Men's rights movement

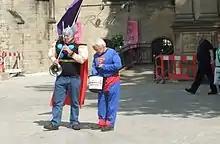
Two protesters from UK-based fathers' rights group Fathers 4 Justice protesting in Peterborough in 2010

Men's rights groups have formed in some European countries during periods of shifts toward conservatism and policies supporting patriarchal family and gender relations. In the United States, the men's rights movement has ideological ties to neoconservatism. Men's rights activists have received lobbying support from conservative organizations and their arguments have been covered extensively in neoconservative media.